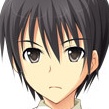
Portrait style: Anime Portrait